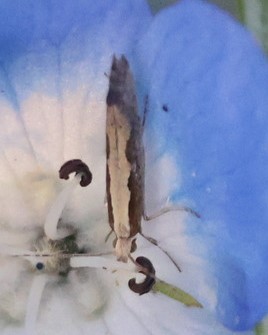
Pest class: diamondback_moth